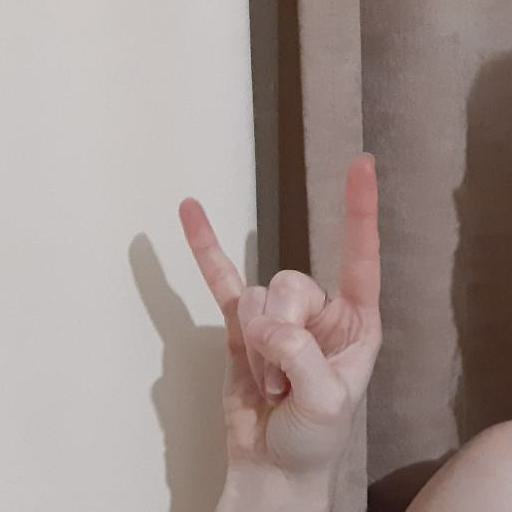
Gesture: rock